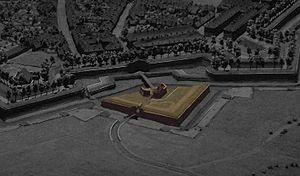
Une demi-lune, sur le plan relief de Ménine
Une demi-lune, ravelin ou boulevard, est en fortification bastionnée un ouvrage extérieur en forme de "V" destiné à couvrir la courtine et les bastions. Elle est généralement placée entre la tenaille et le glacis et peut être renforcée par l'adjonction d'un réduit.